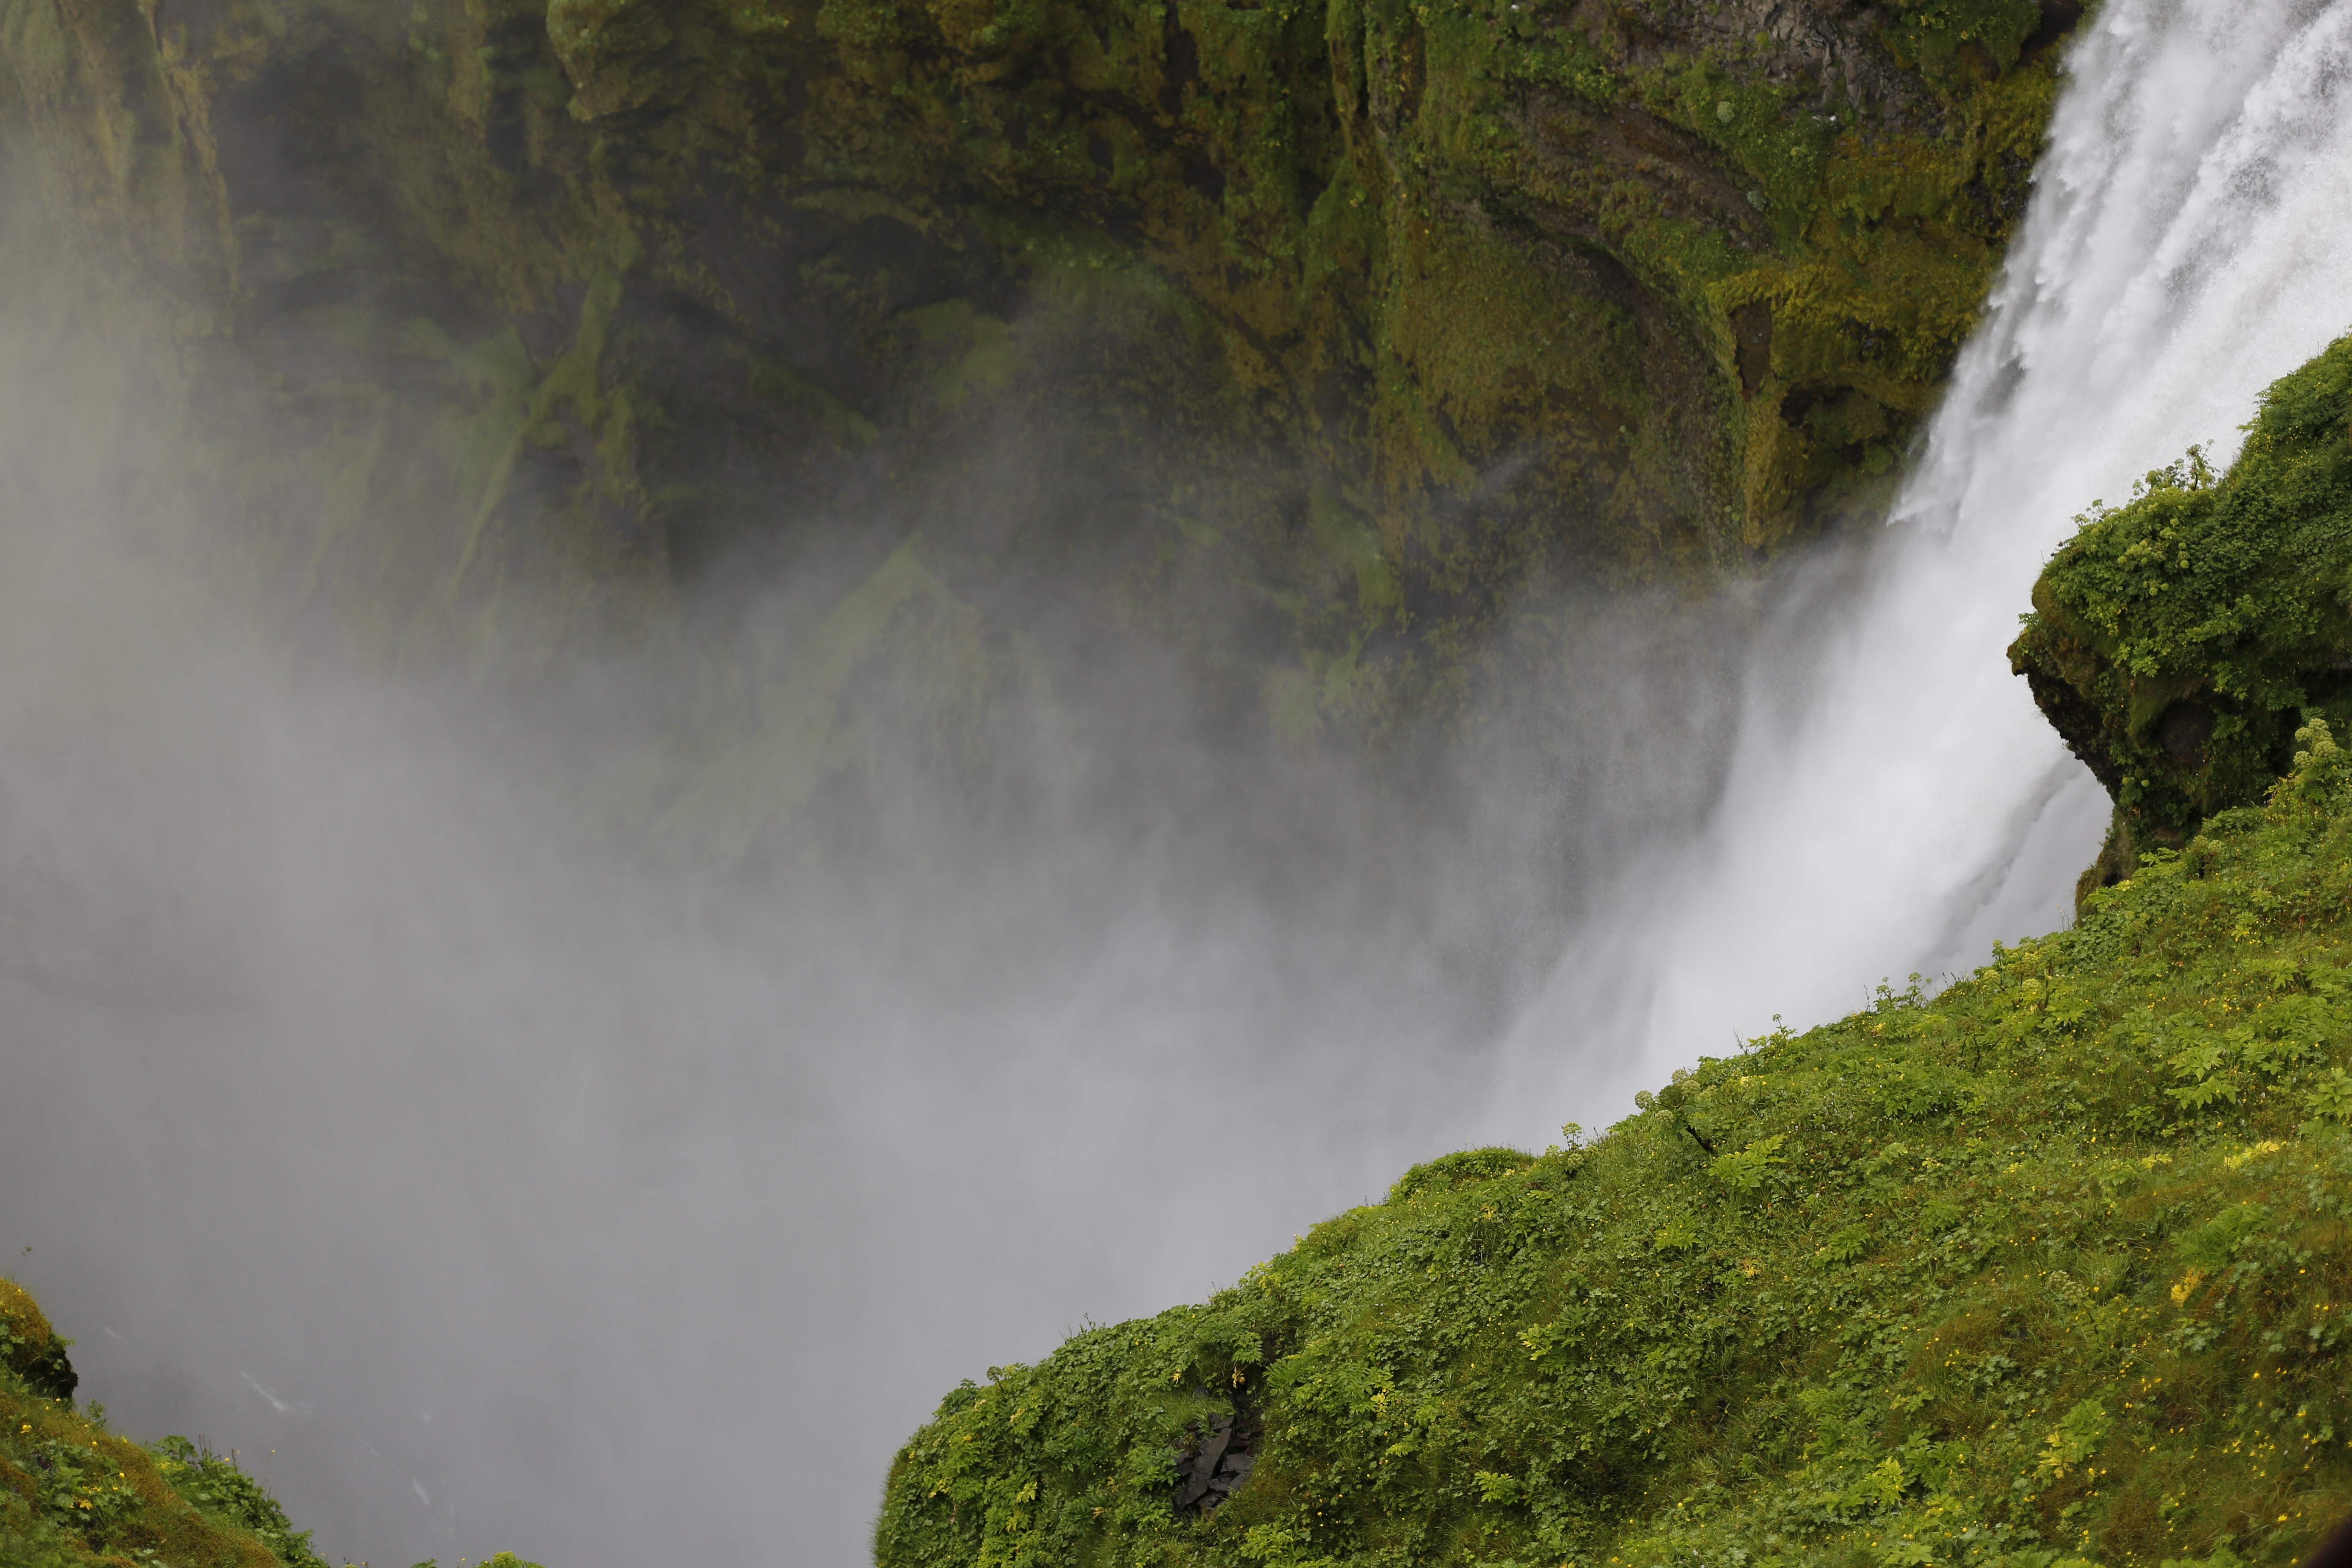
landscape, water, nature, forest, waterfall, mist, river, stream, iceland, body of water, top view, rainforest, wasserfall, water feature, atmospheric phenomenon